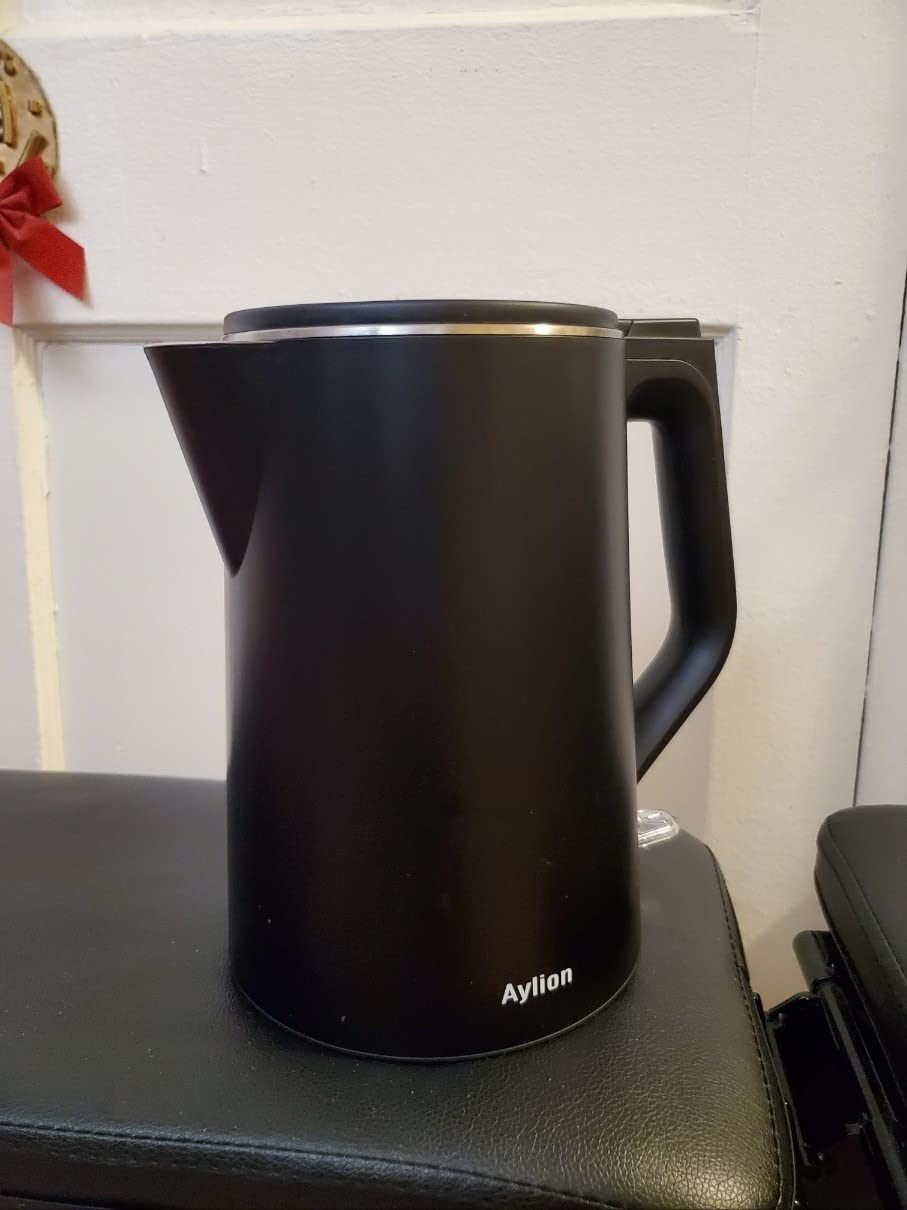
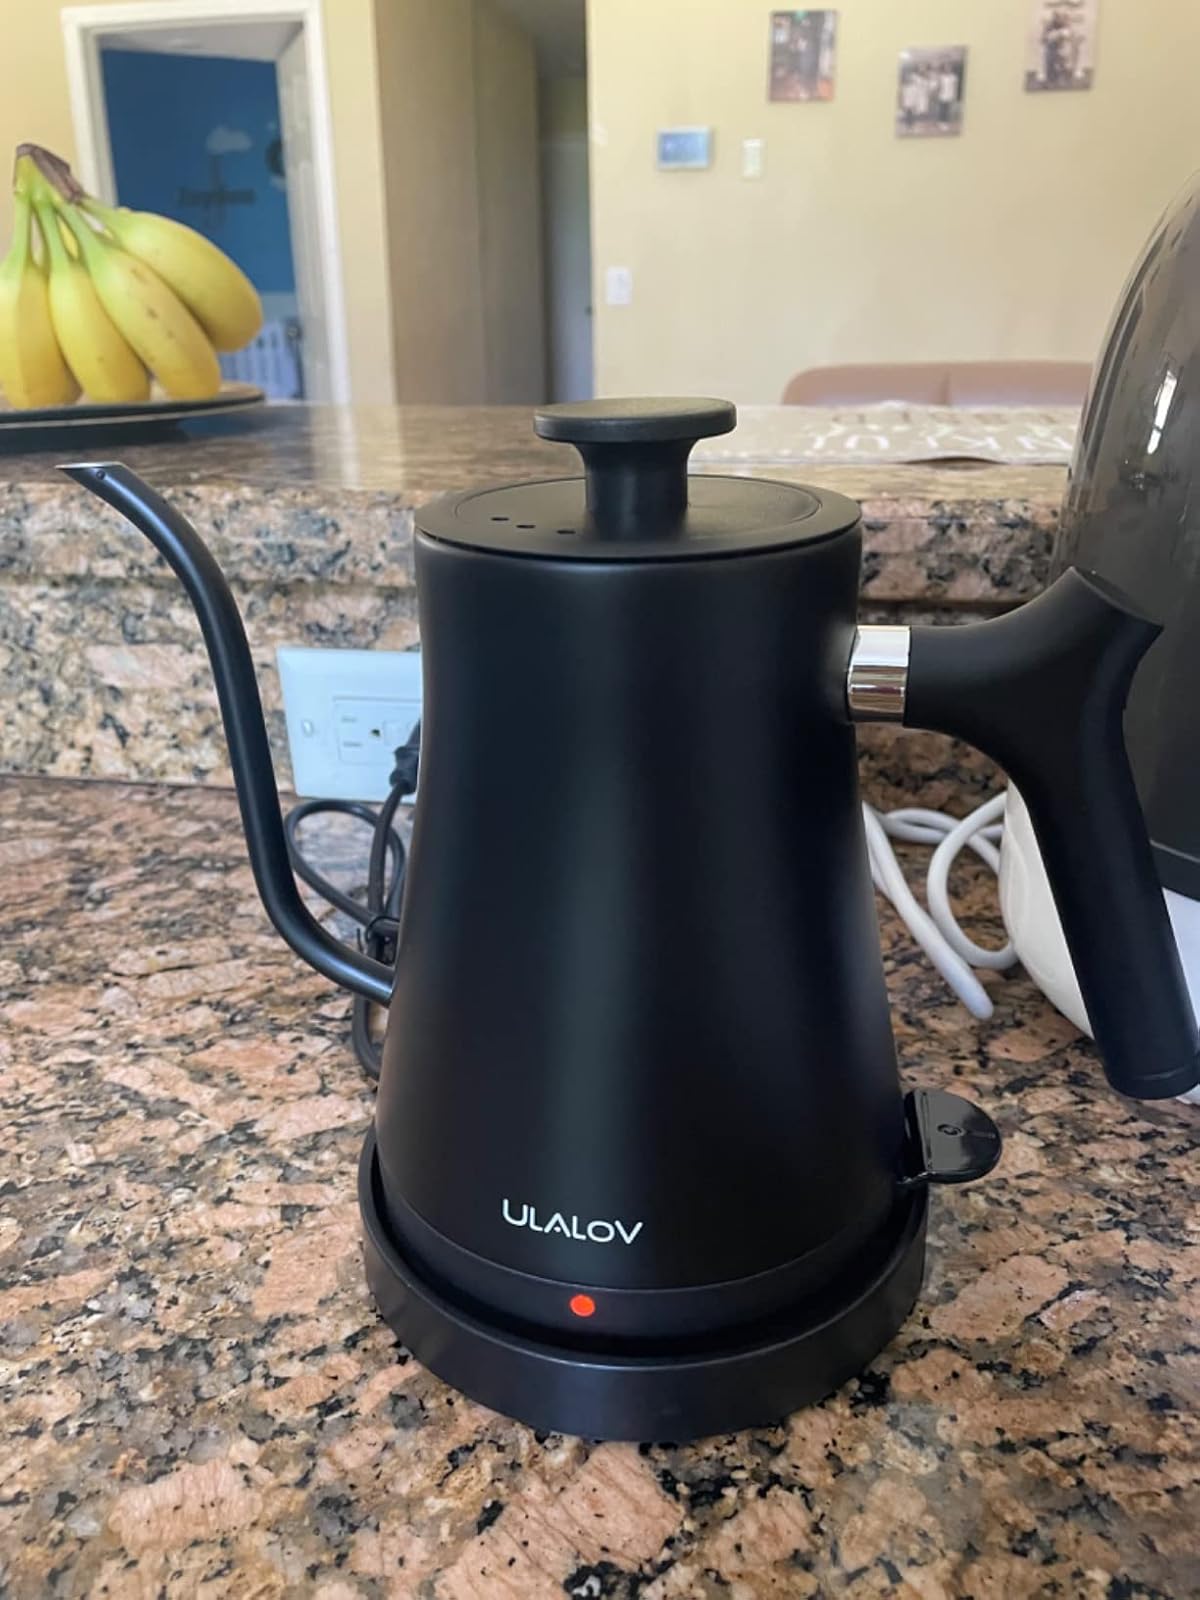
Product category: items_kettle
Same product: no